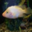
Label: aquarium_fish